Biasca

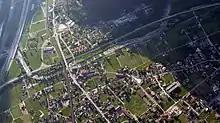
Biasca from the air

Biasca has a population of . , 35.6% of the population are resident foreign nationals. Over the last 10 years (1997–2007) the population has changed at a rate of -1.2%. Most of the population speaks Italian (5,026 or 86.7%), with Albanian being second most common (205 or 3.5%) and Serbo-Croatian being third (194 or 3.3%). There are 45 people who speak French and 7 people who speak Romansh.